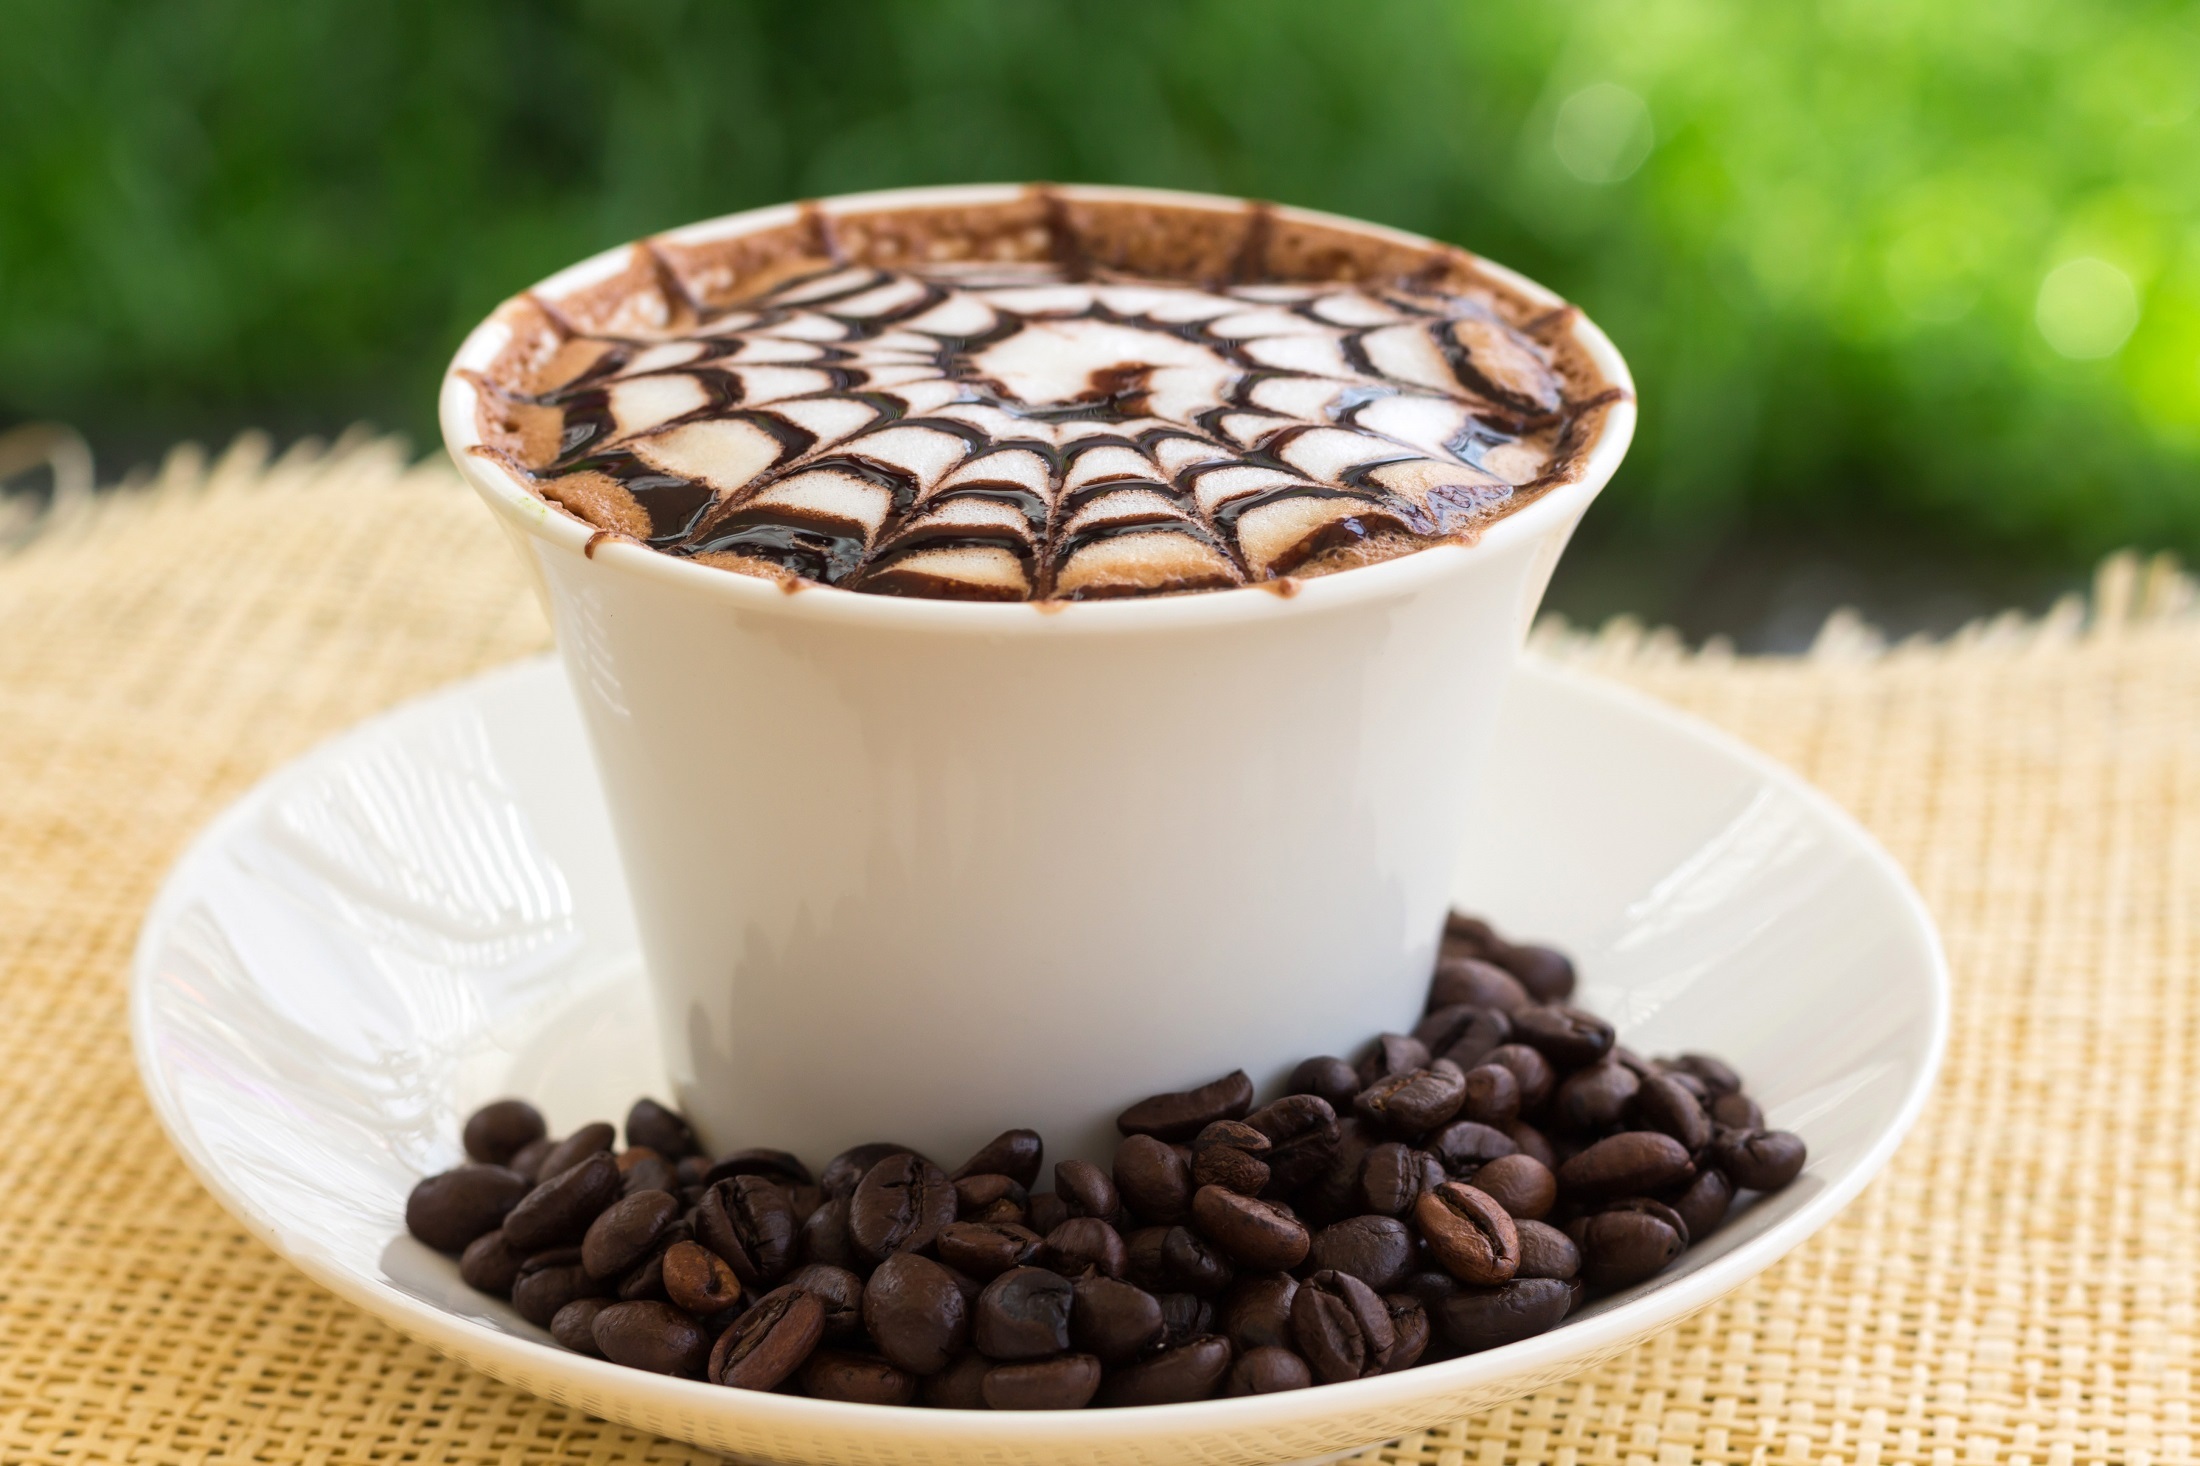
cafe, coffee, dark, cup, latte, cappuccino, heart, food, fresh, brown, drink, black, gourmet, espresso, coffee cup, cream, spider web, caffeine, froth, design, cups, hot, mocha, flavor, coffee beans, instant coffee, coffee milk, mocaccino, cafe au lait